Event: Nepal Earthquake
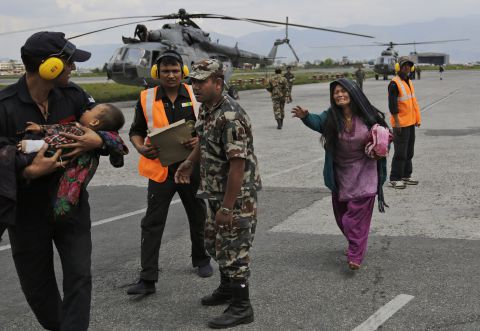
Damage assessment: damage